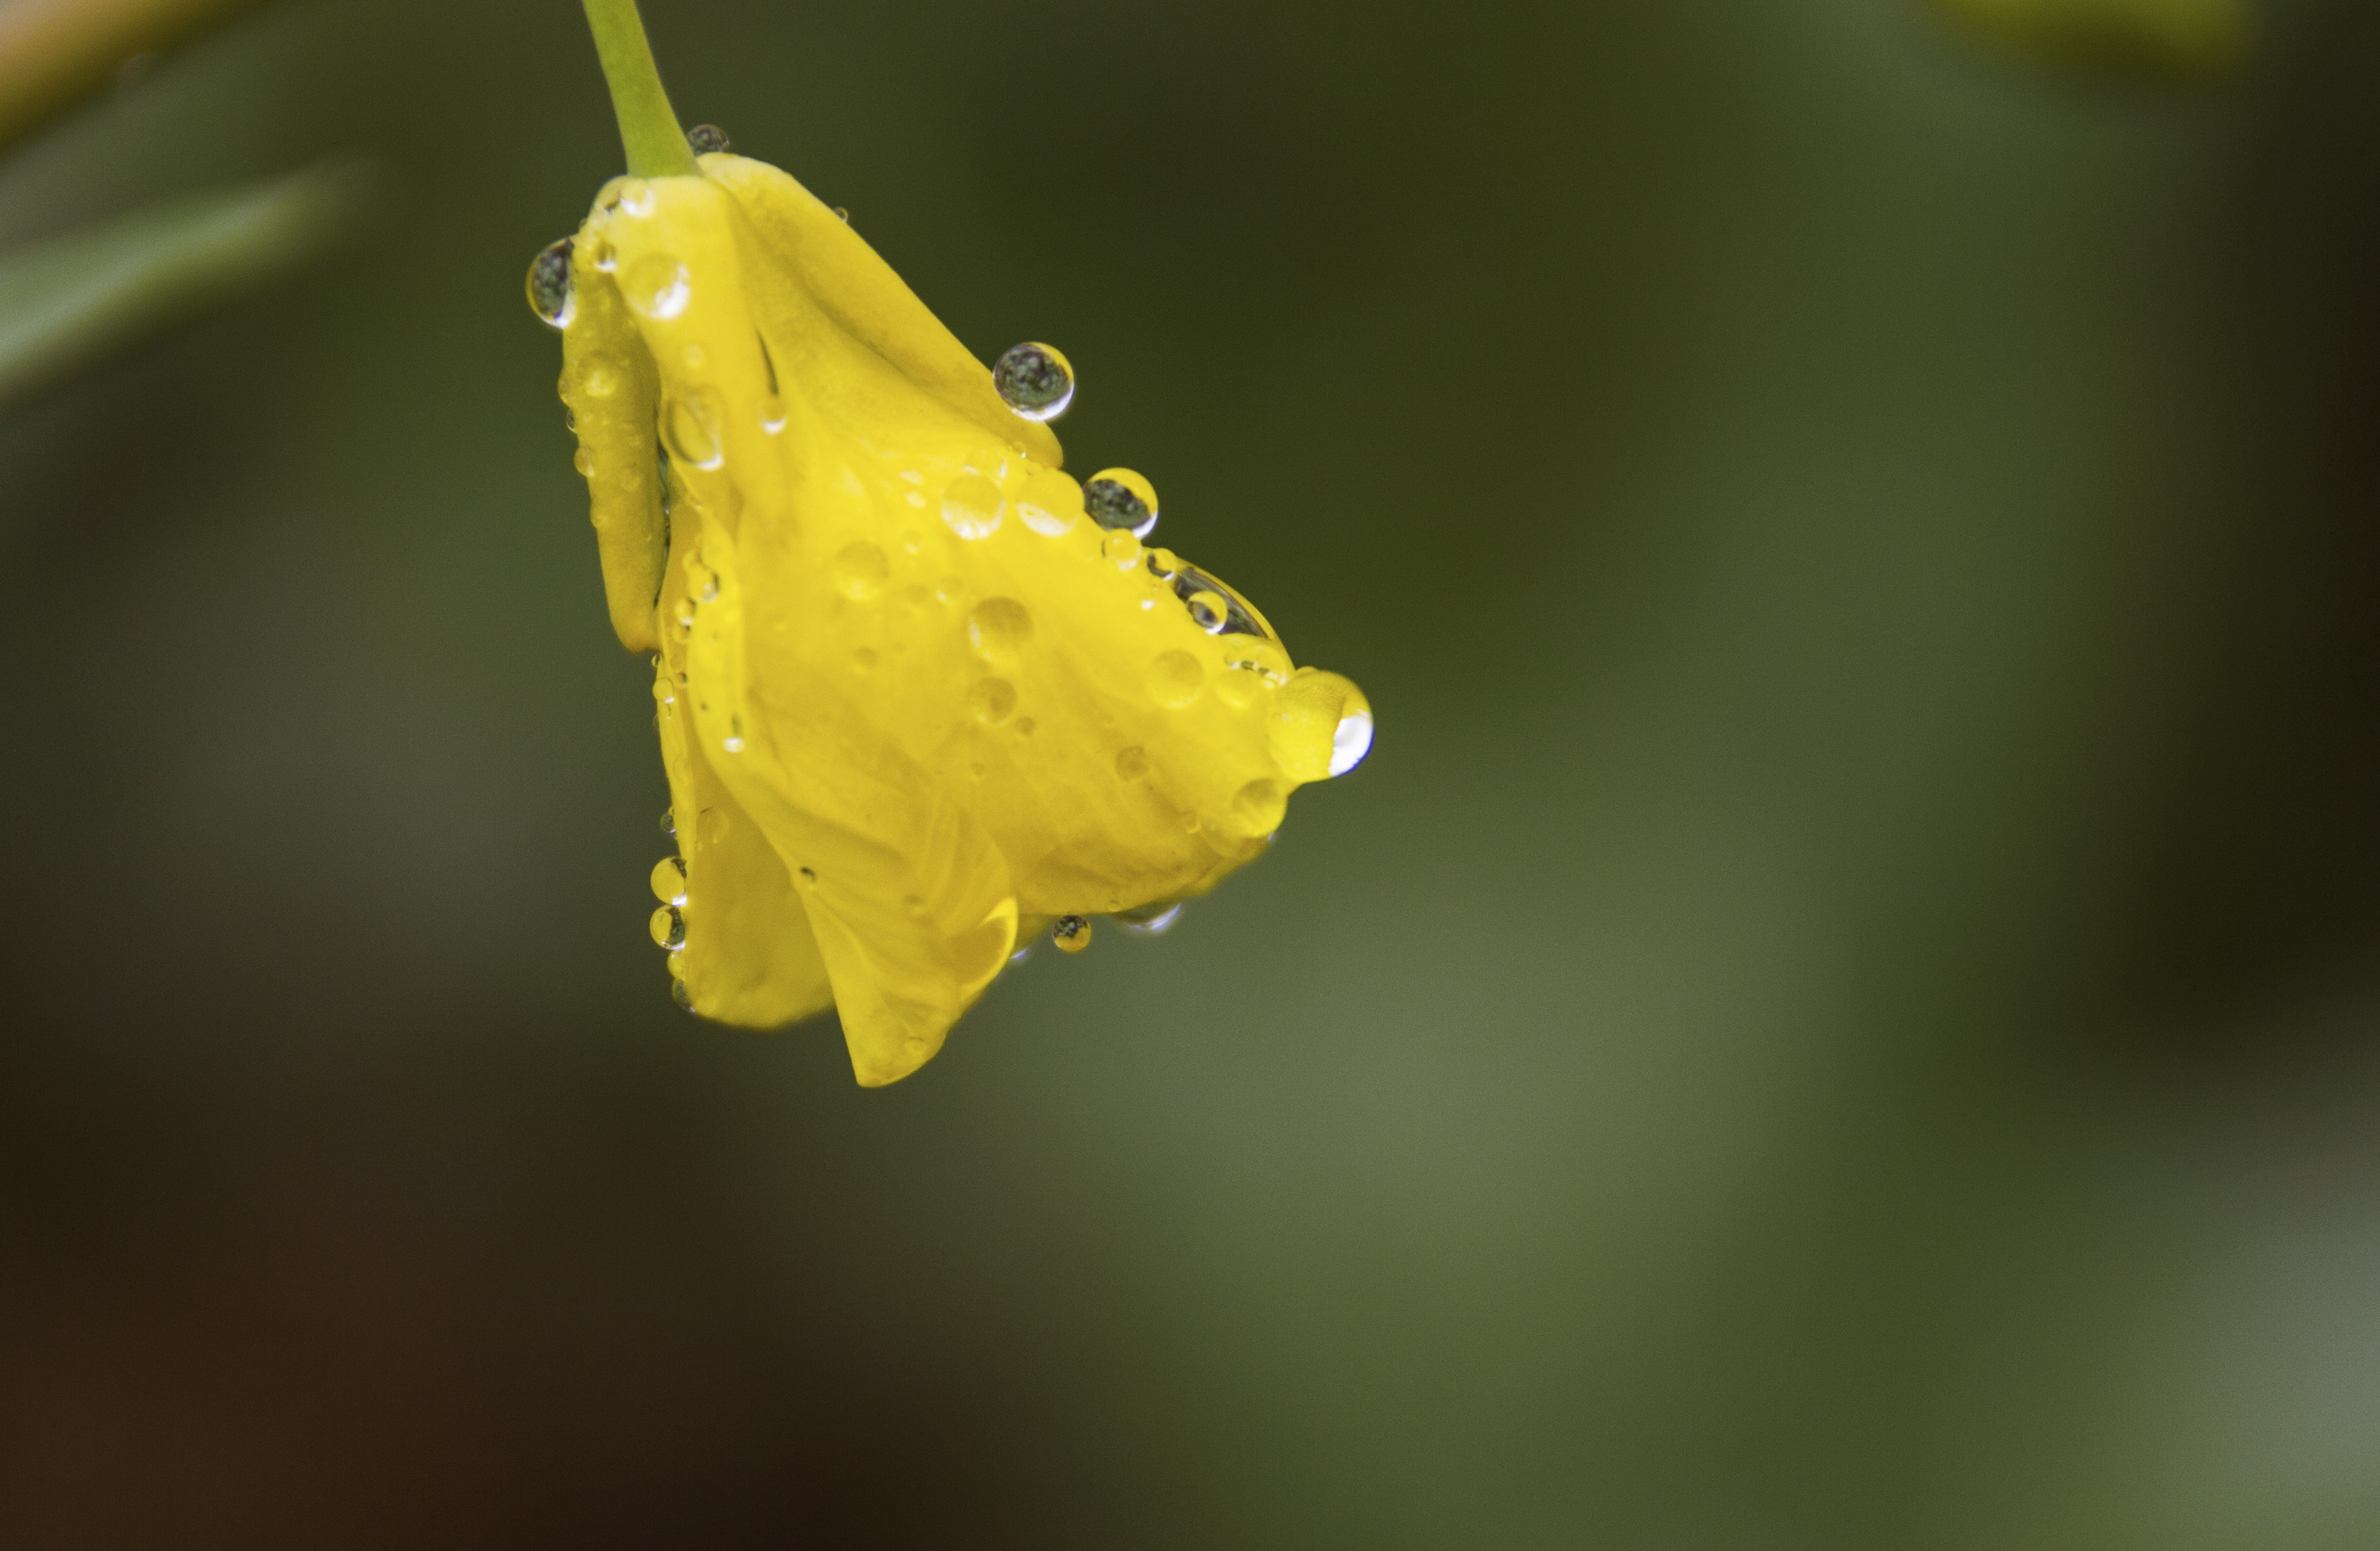
nature, blossom, plant, photography, leaf, flower, petal, pollen, green, insect, macro, yellow, flora, still life, fauna, invertebrate, wildflower, flowers, close up, nectar, macro photography, plant stem